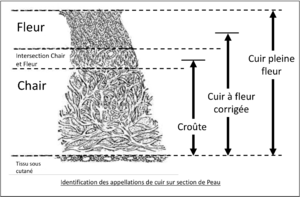
Cuir pleine fleur Cuir au tannage végétal Cuir à fleur corrigée Croûte Chair Fleur
Le cuir pleine fleur est un cuir ayant conservé sa surface supérieure intacte. C'est la zone de la peau ayant la plus grosse densité de fibres. Elles en font une matière résistante et douce. Au fil du temps, le cuir pleine fleur sera moins rugueux et présentera une patine plus homogène que les autres types de cuirs.